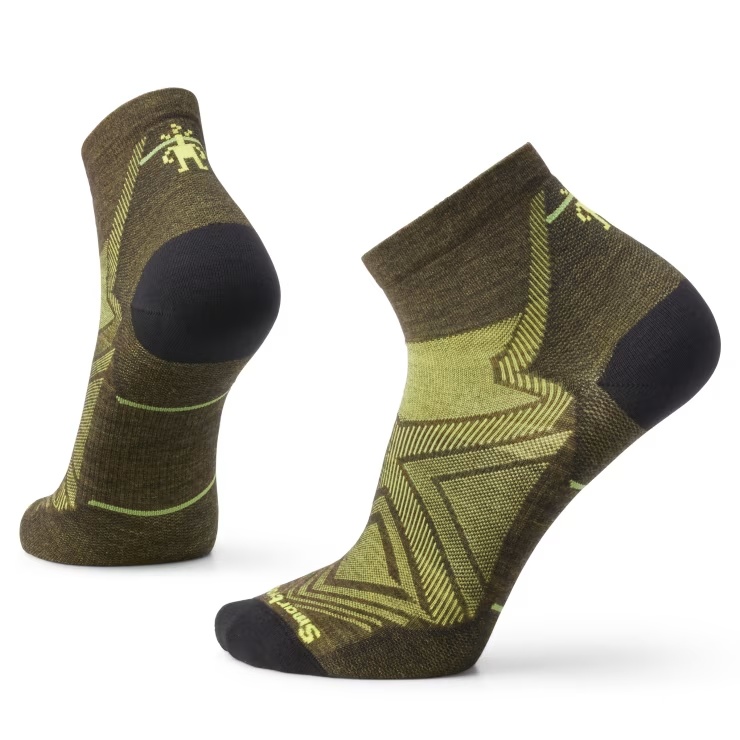
Smartwool Run Zero Cushion Ankle
Brand: Smartwool
If you thought Merino wool’s benefits—including comfort, breathability, and odor resistance—were great, you’re gonna love what else this sock brings. With Smartwool Men’s Run Zero Cushion Ankle Socks, you also get Shred Shield™ technology to reduce wear from toes, mesh zones for enhanced breathability, a Virtually Seamless™ toe for enhanced comfort, and Indestructawool™ technology for extended durability. When you’re ready to put in mile after mile of training runs, this sock will bring the comfort and durability goods. Sock Cushion: Zero Cushion Made in the USA of Imported Yarn: 46% Merino Wool 26% Nylon 25% Recycled Nylon 3% Elastane *Specific percentage of Recycled Nylon will vary as we transition to 100% Recycled Nylon in future seasons. Overall 3.25" height Virtually Seamless™ toe for enhanced comfort Shred Shield™ technology reduces wear from toes Mesh zones for added breathability 4 Degree™ elite fit system for a dialed-in, performance-oriented fit Indestructawool™ technology with extended durability zones Sock Height: Ankle SW001653
Category: Apparel & Accessories > Clothing > Socks > Athletic Socks